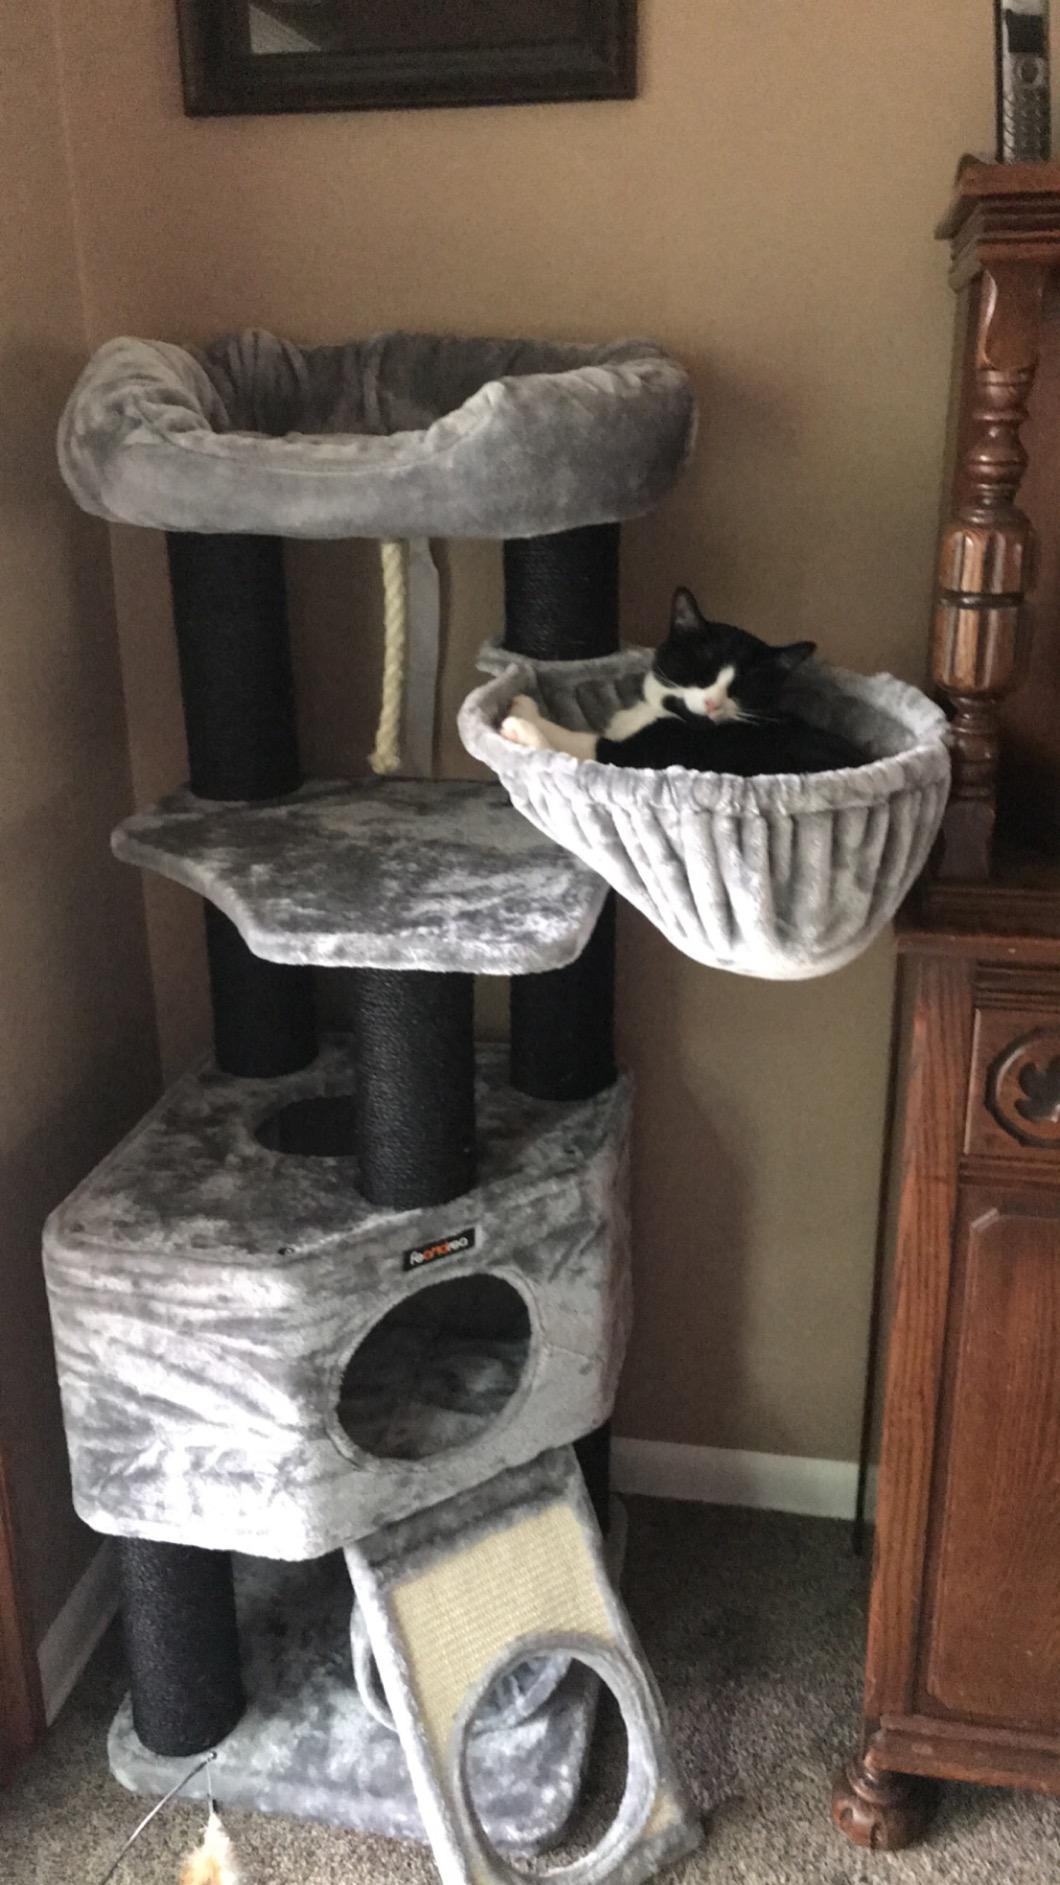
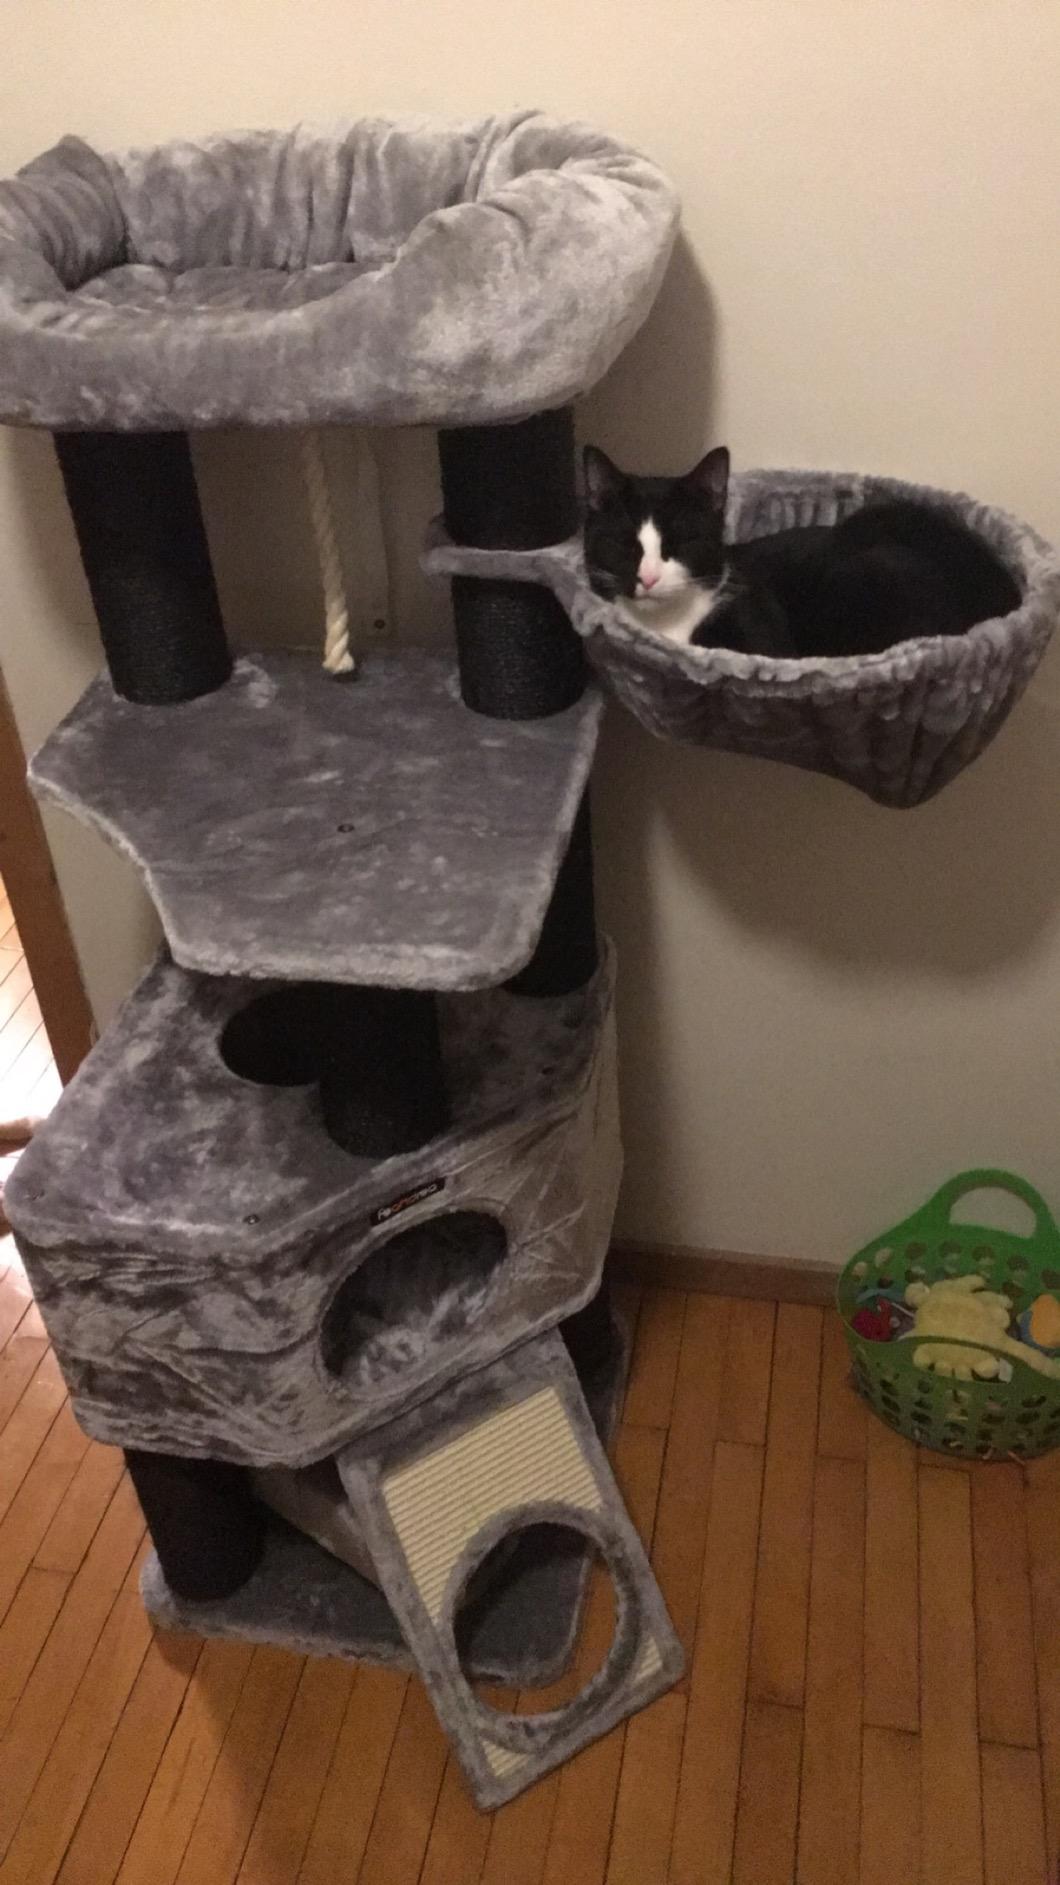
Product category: items_cat tree
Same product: yes